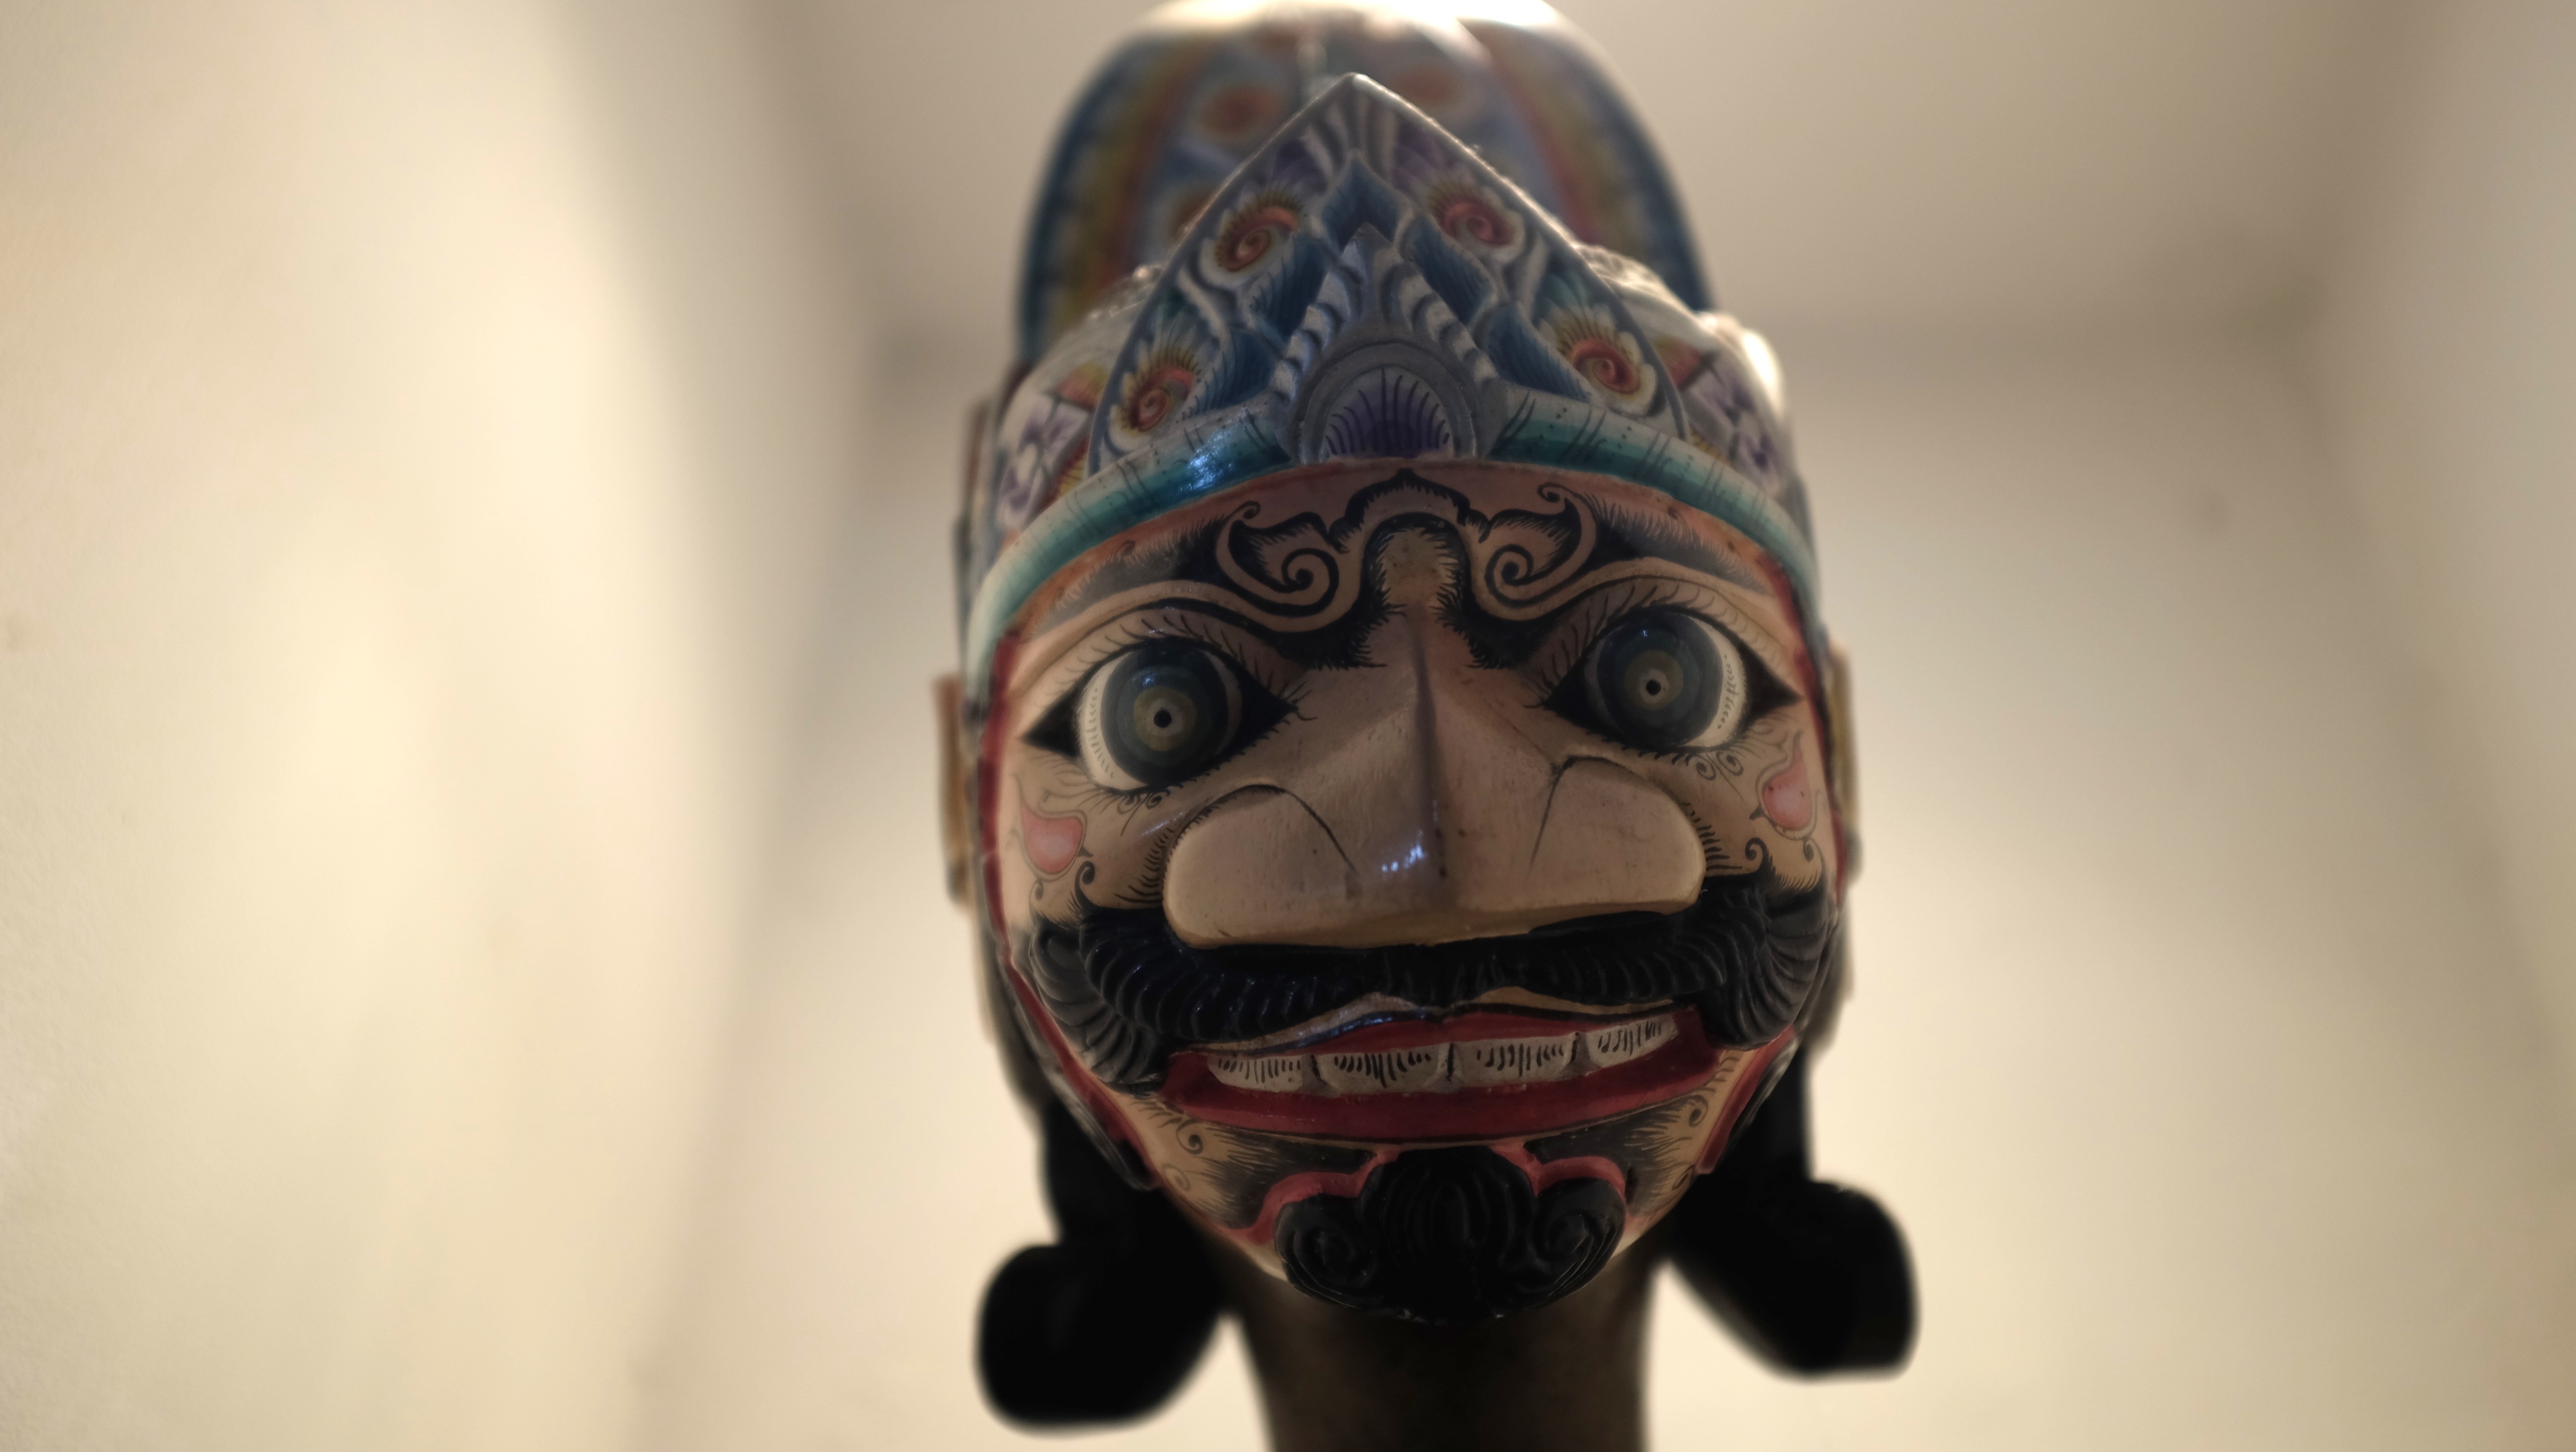
clothing, toy, sculpture, art, mask, head, carving, costume